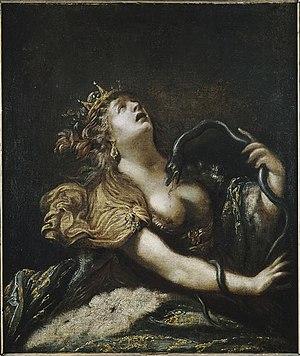
Cléopâtre VII Philopator, « Qui aime son père », puis Théa Néôtera Philopatris, « Déesse nouvelle qui aime sa patrie », est une reine d'Égypte antique de la dynastie lagide née vers -69 et morte le 12 août 30 av. J.-C.